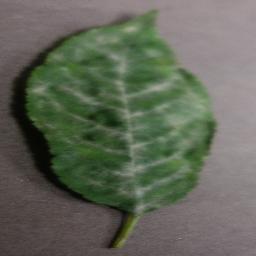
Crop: cherry
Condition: (including_sour)_powdery_mildew